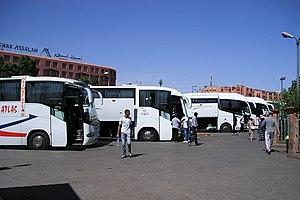
Bab Doukkala est une porte fortifiée située à Marrakech. Elle est située au nord-ouest de la médina et fait partie des portes majeures de la vieille ville. Elle compte également parmi les plus anciennes, puisque son existence est attestée depuis l'époque almoravide. Par extension, Bab Doukkala est également le nom du quartier voisin de la porte, quartier dont l'axe principal et la mosquée principale portent le même nom.